The Summit of the Gods

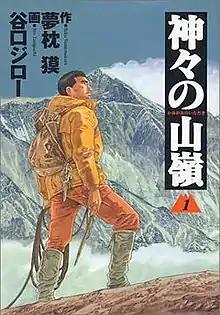
Cover of the first volume of "The Summit of the Gods", as released by Shueisha

is a manga series written and illustrated by Jiro Taniguchi. Based on a 1998 novel by Baku Yumemakura, it follows Fukamachi, a photographer who finds a camera supposedly belonging to George Mallory, a mountaineer who went missing on Mount Everest, and goes on a mountain-climbing adventure along with his friend Habu Joji.